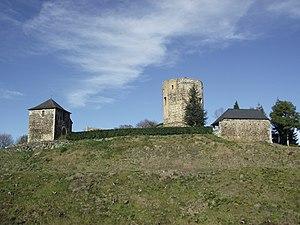
Château des Angles (Hautes-Pyrénées, France) devenu résidence privée et gîte
Les Angles est une commune française située dans le département des Hautes-Pyrénées, en région Occitanie.
La Baronnie des Angles est le nom d'un petit territoire situé dans le Pays de Lourdes, dans le département français des Hautes-Pyrénées). Administrativement, il se situe dans le canton de Lourdes-Est devenu canton de Lourdes-2. Il ne doit pas être confondu avec les Baronnies, autre territoire des Hautes-Pyrénées compris entre Lannemezan et Bagnères-de-Bigorre.